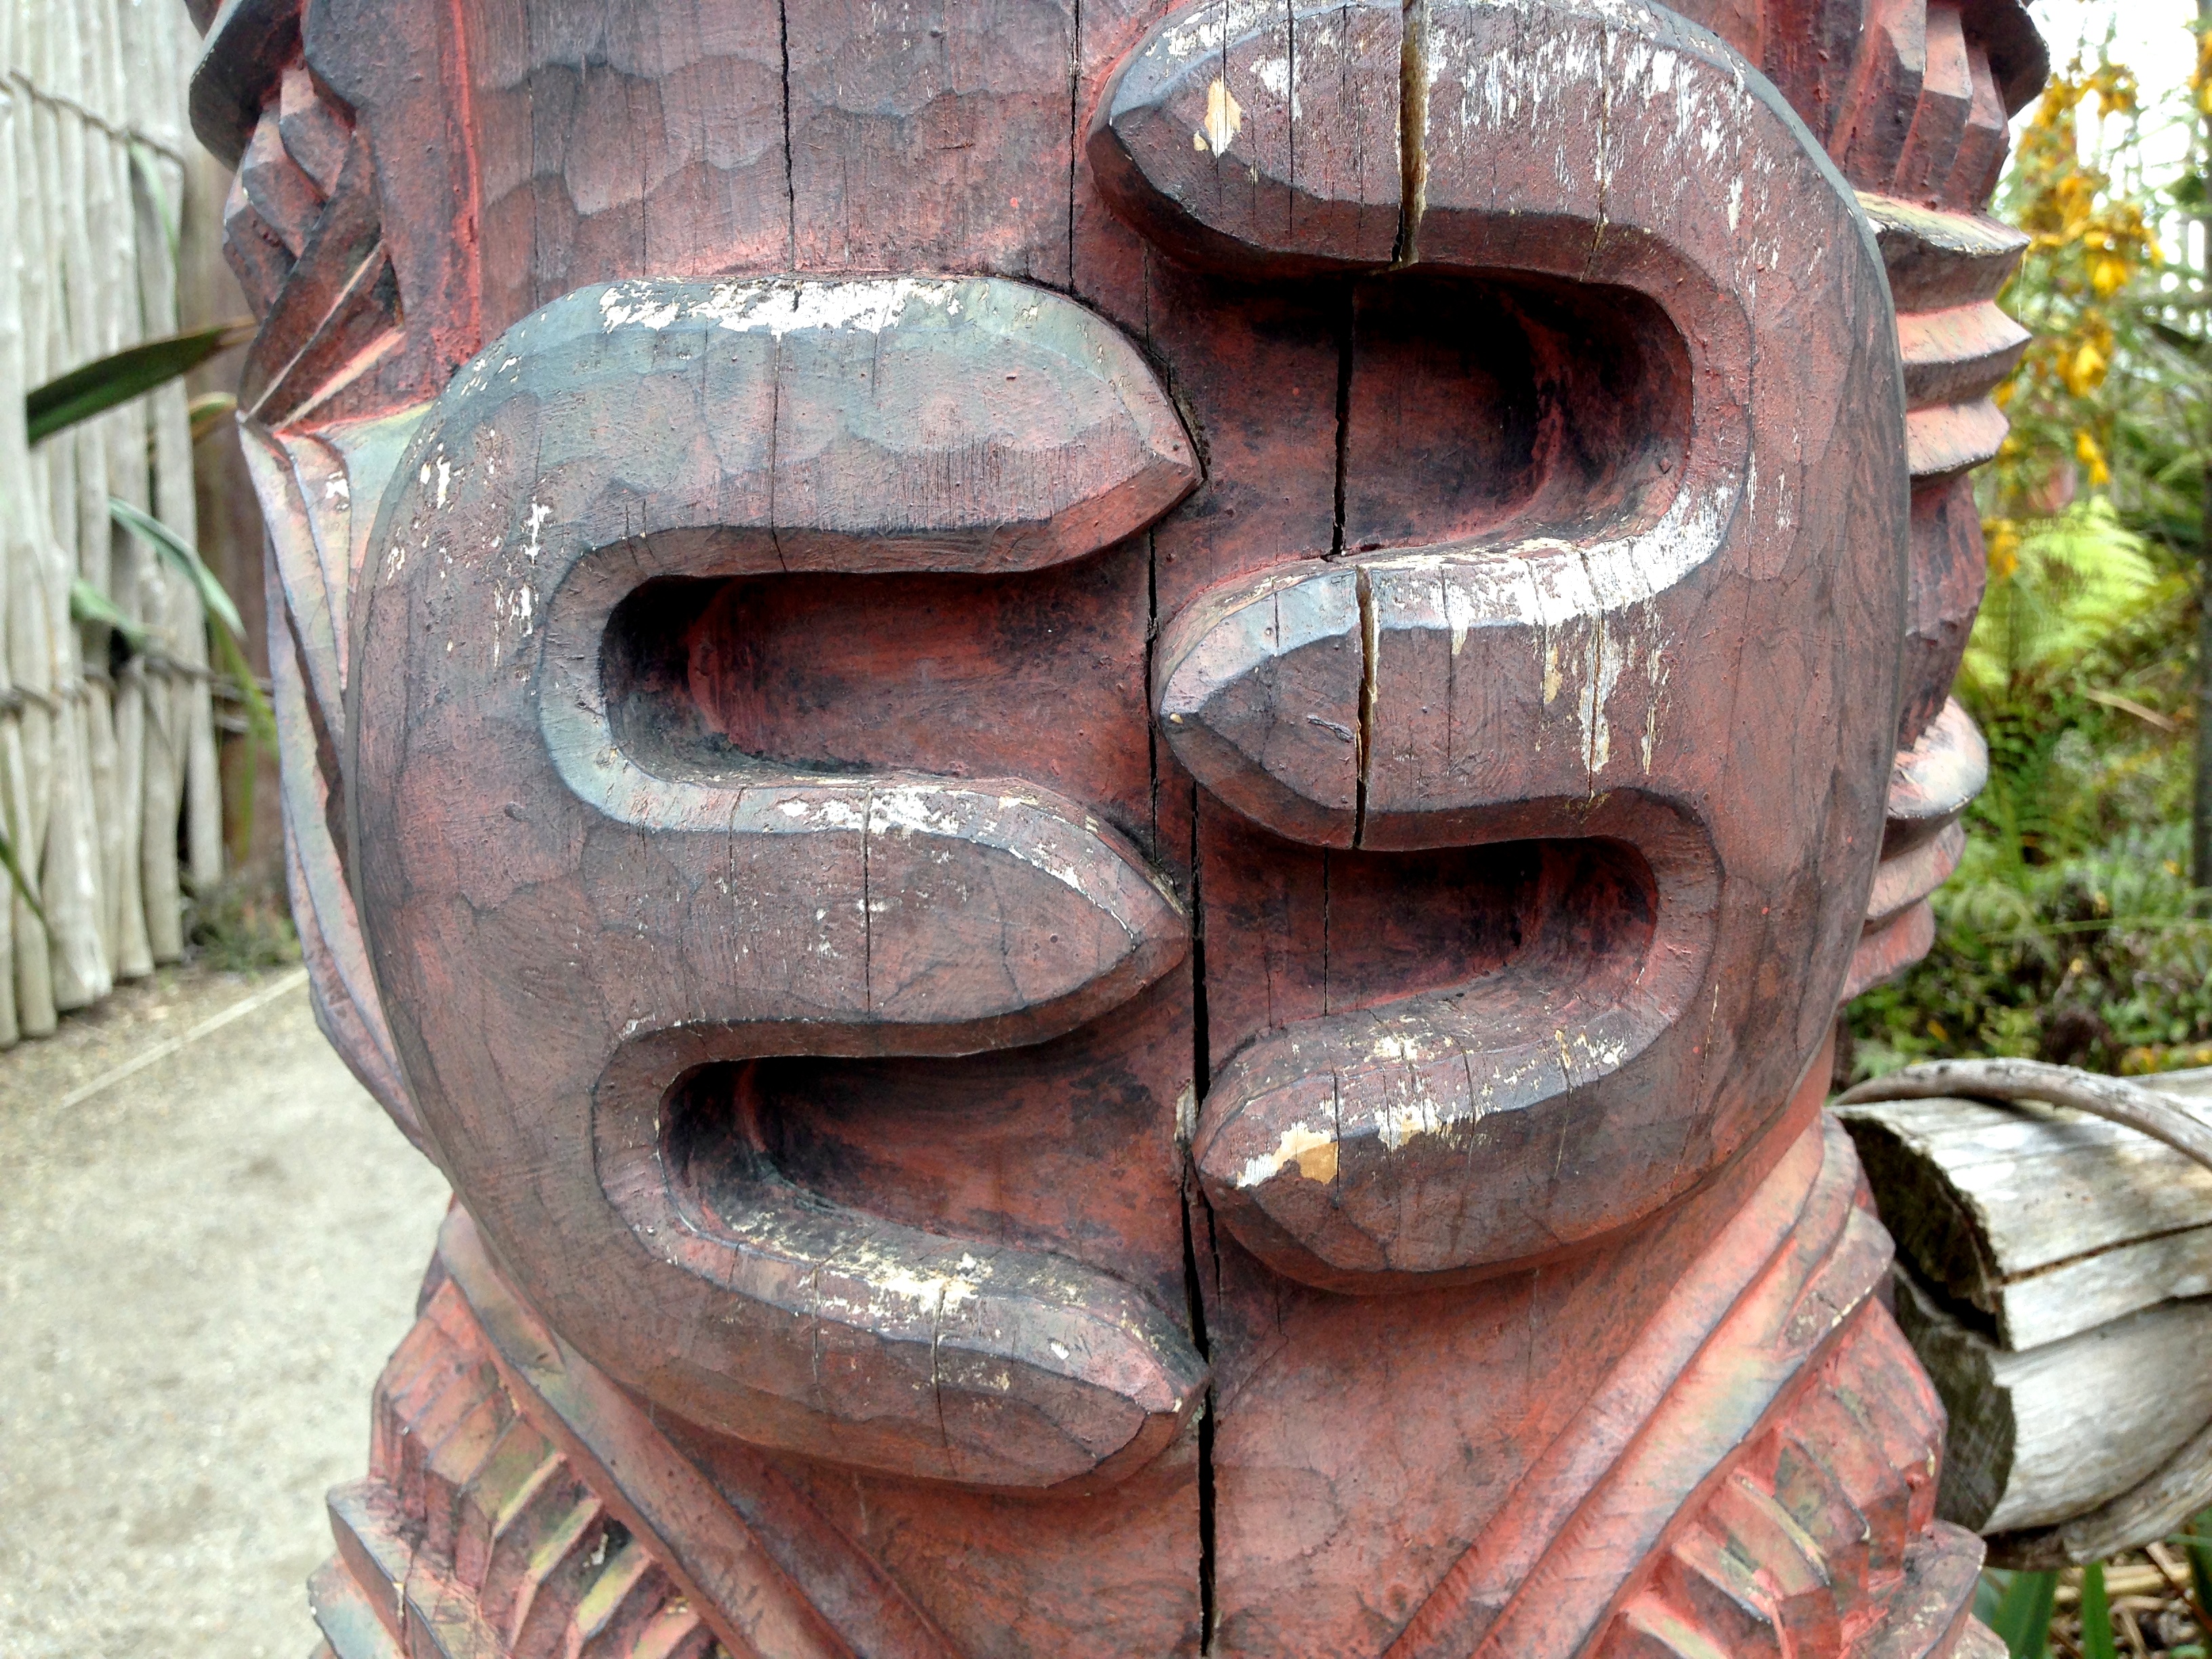
monument, statue, sculpture, art, temple, carving, stone carving, ancient history